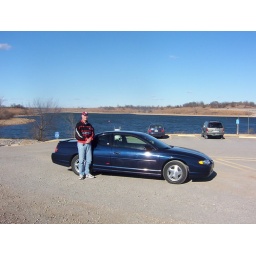
hamsome man standing by a car